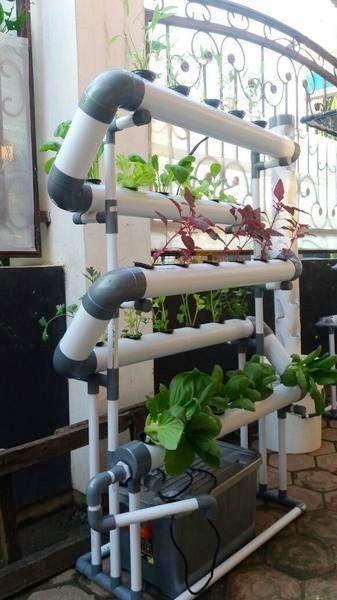
Mabomba maalum ya rangi nyeupe na kijivu yakiwa yamepangwa kwa ustadi na yakiwa na mashimo upande wa juu ndani yake kuna mimea ya kijani kibichi ambayo yashaaanza kustawi na mingine inachipukia. huu ni mfano bora wa kilimo cha hydroponi unaowezesha mimea kukua bila udongo kwa kutumia virutubisho vilivyoyeyushwa kwenye maji.